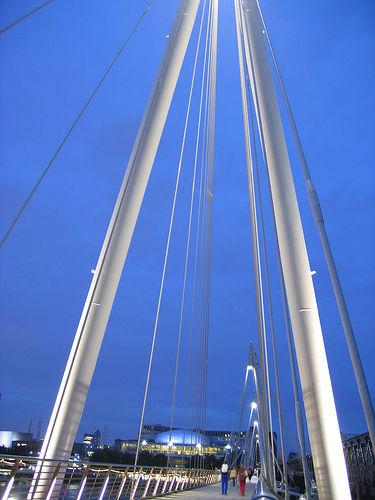
Weather: sun or clear